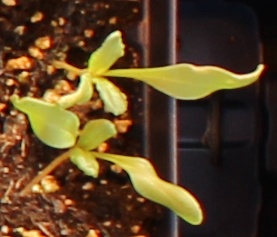
Label: Sugar beet